Terrinches

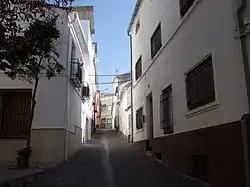
Street of Terrinches

Terrinches is a municipality located in the province of Ciudad Real, Castile-La Mancha, Spain. It has a population of 773 (2014). It contains the church of Santo Domingo de Guzmán.